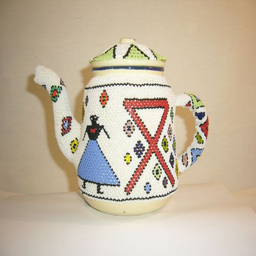
what a fun # beaded teapot made